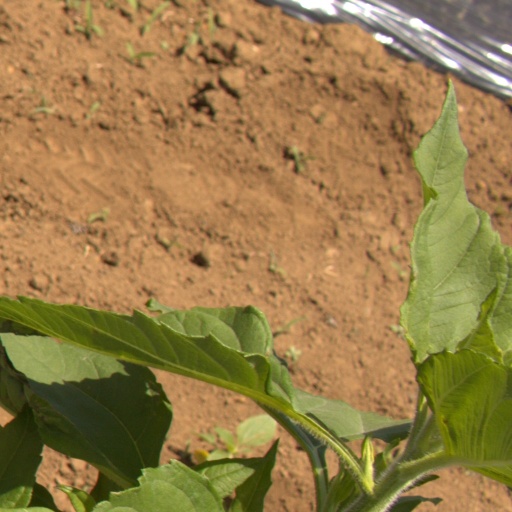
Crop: Jerusalem artichoke